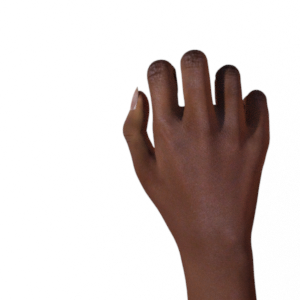
Label: rock